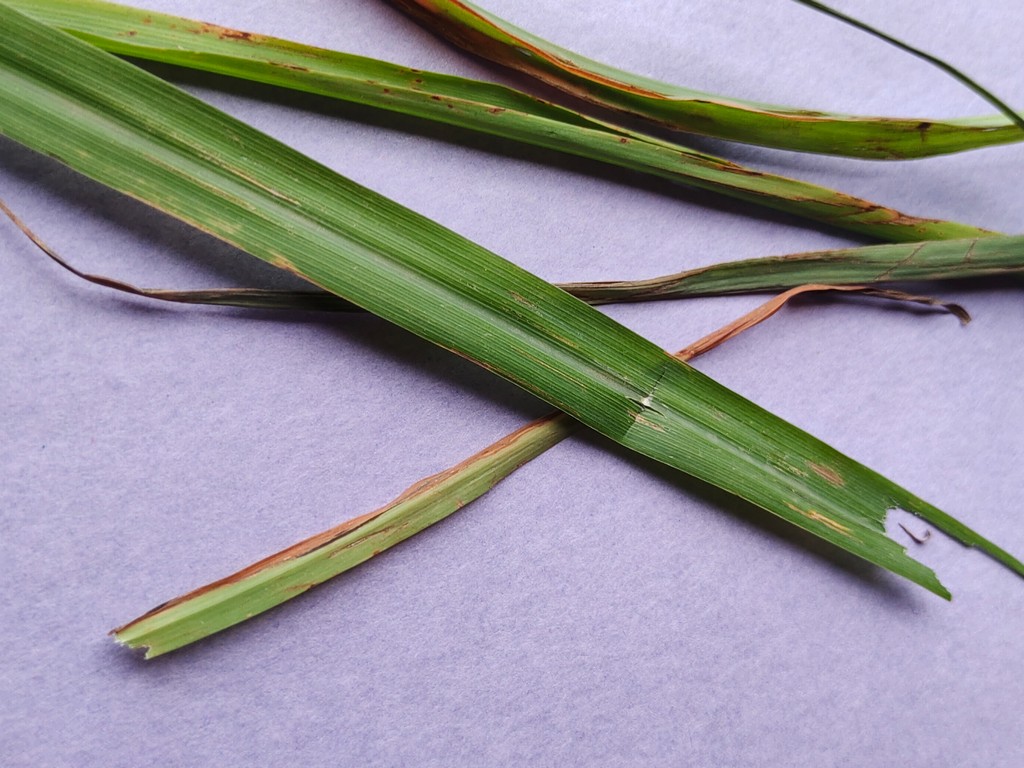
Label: Unhealthy